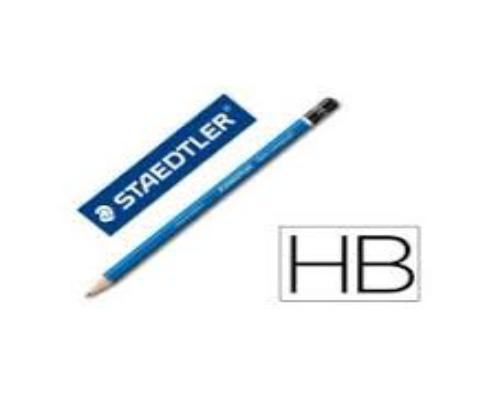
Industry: Necessities